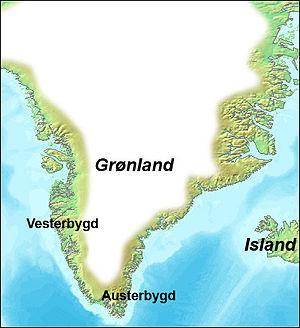
Erik le Rouge est un explorateur norvégien. Son nom est Eirikr Thorvaldson, mais ses contemporains le surnomment « le Rouge » en raison de la couleur rousse de ses cheveux et de sa barbe. Banni d'Islande pour meurtre, il est resté dans l'histoire pour avoir fondé la première colonie européenne au Groenland, qui fut narré plus tard dans la Saga d'Erik le Rouge. Il revient au Groenland avec 500 colons pour fonder Qassiarsuk où Thjodhild, son épouse, bâtit une église. Le sanctuaire, ainsi qu'une maison scandinave, ont été reconstruits en bordure du fjord de Tunulliarfik, au cœur du Groenland. Son fils, Leif Erikson découvrit et installa très provisoirement une colonie sur les terres encore plus à l'ouest du Vinland, que l'on pense être située sur l'actuelle Terre-Neuve.